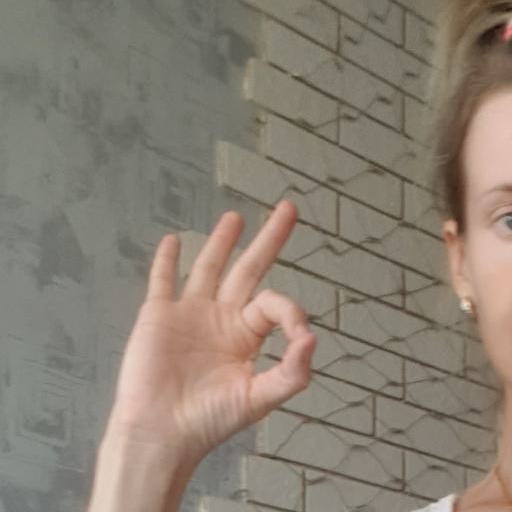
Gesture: ok